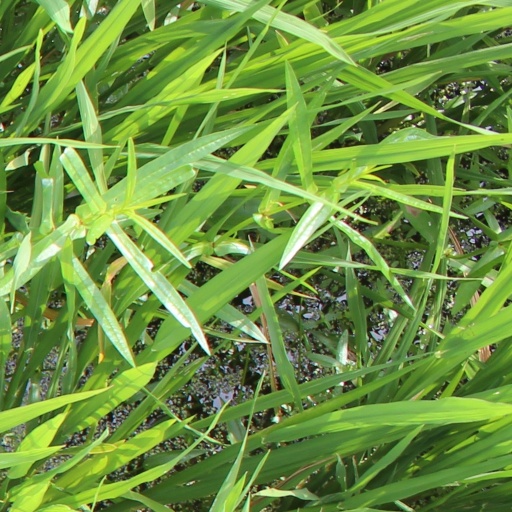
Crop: rice